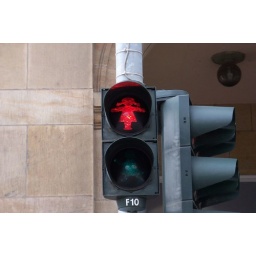
Crosswalk stoplight in Dresden :0 Couldn't get the green :(